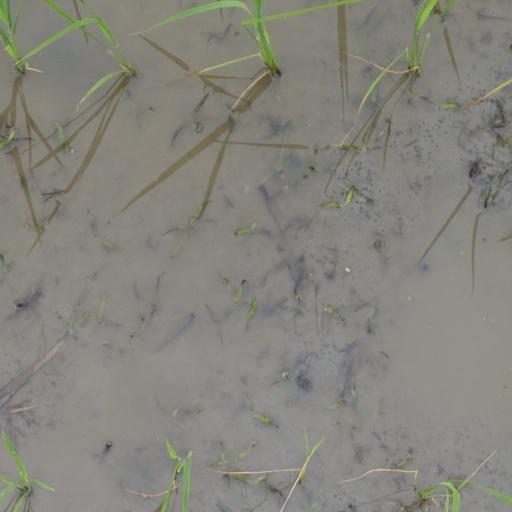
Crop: rice